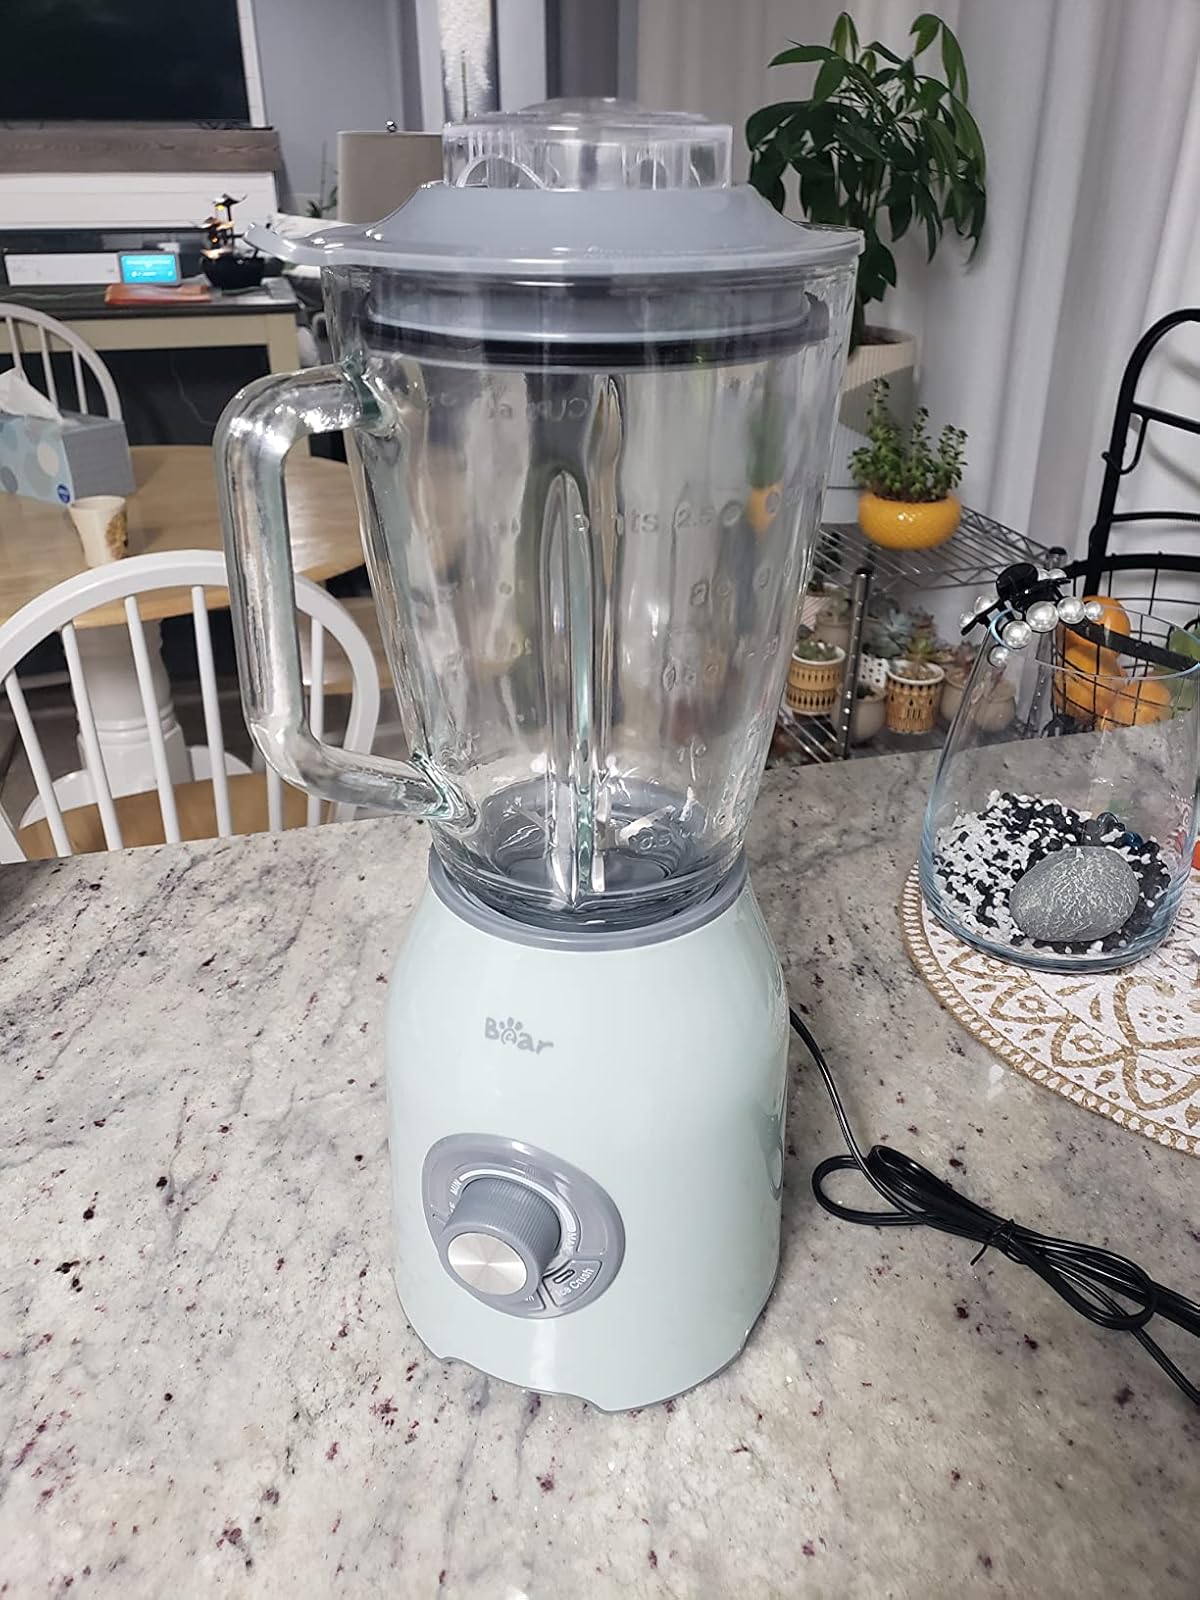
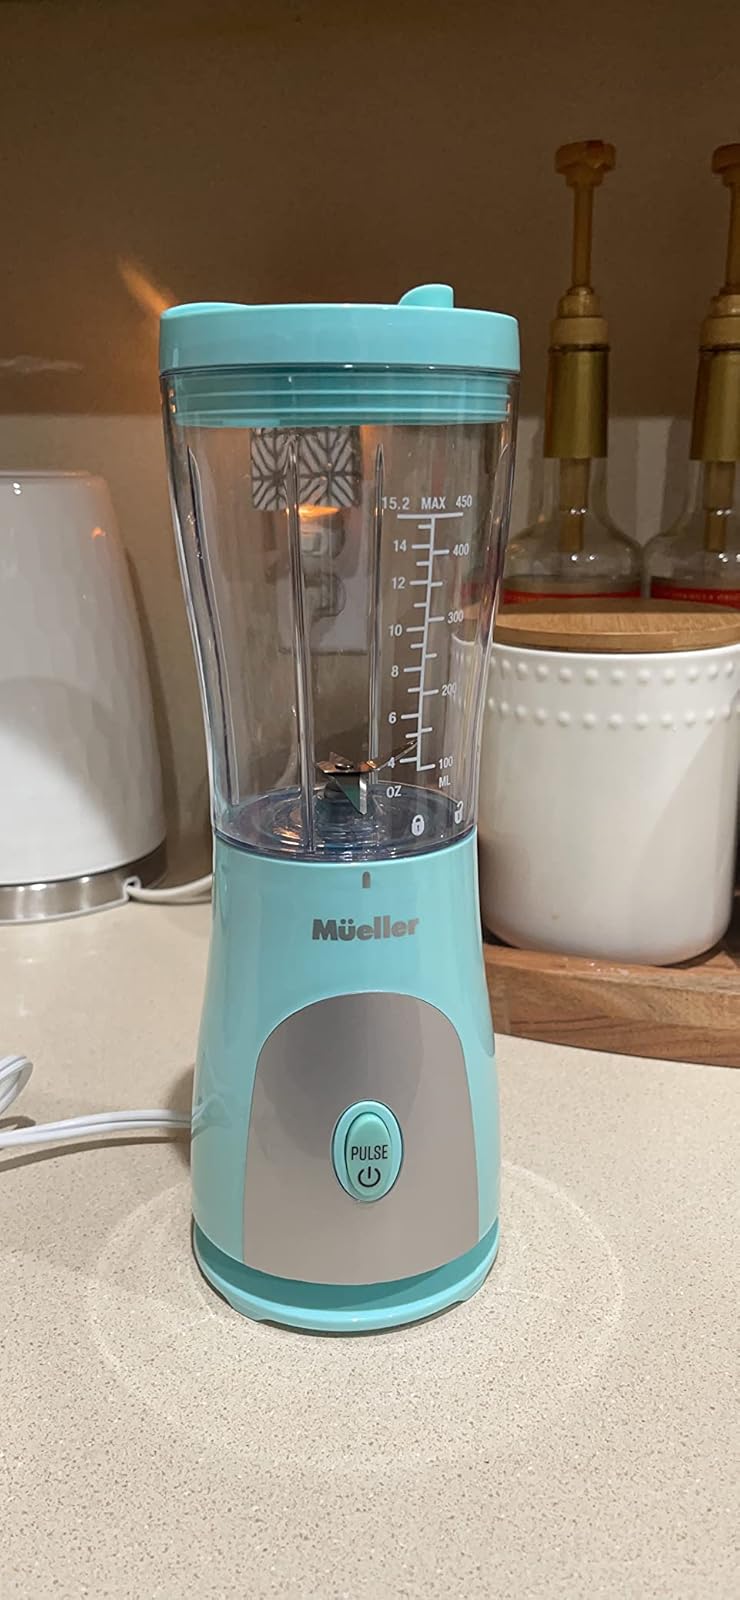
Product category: items_blender
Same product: no